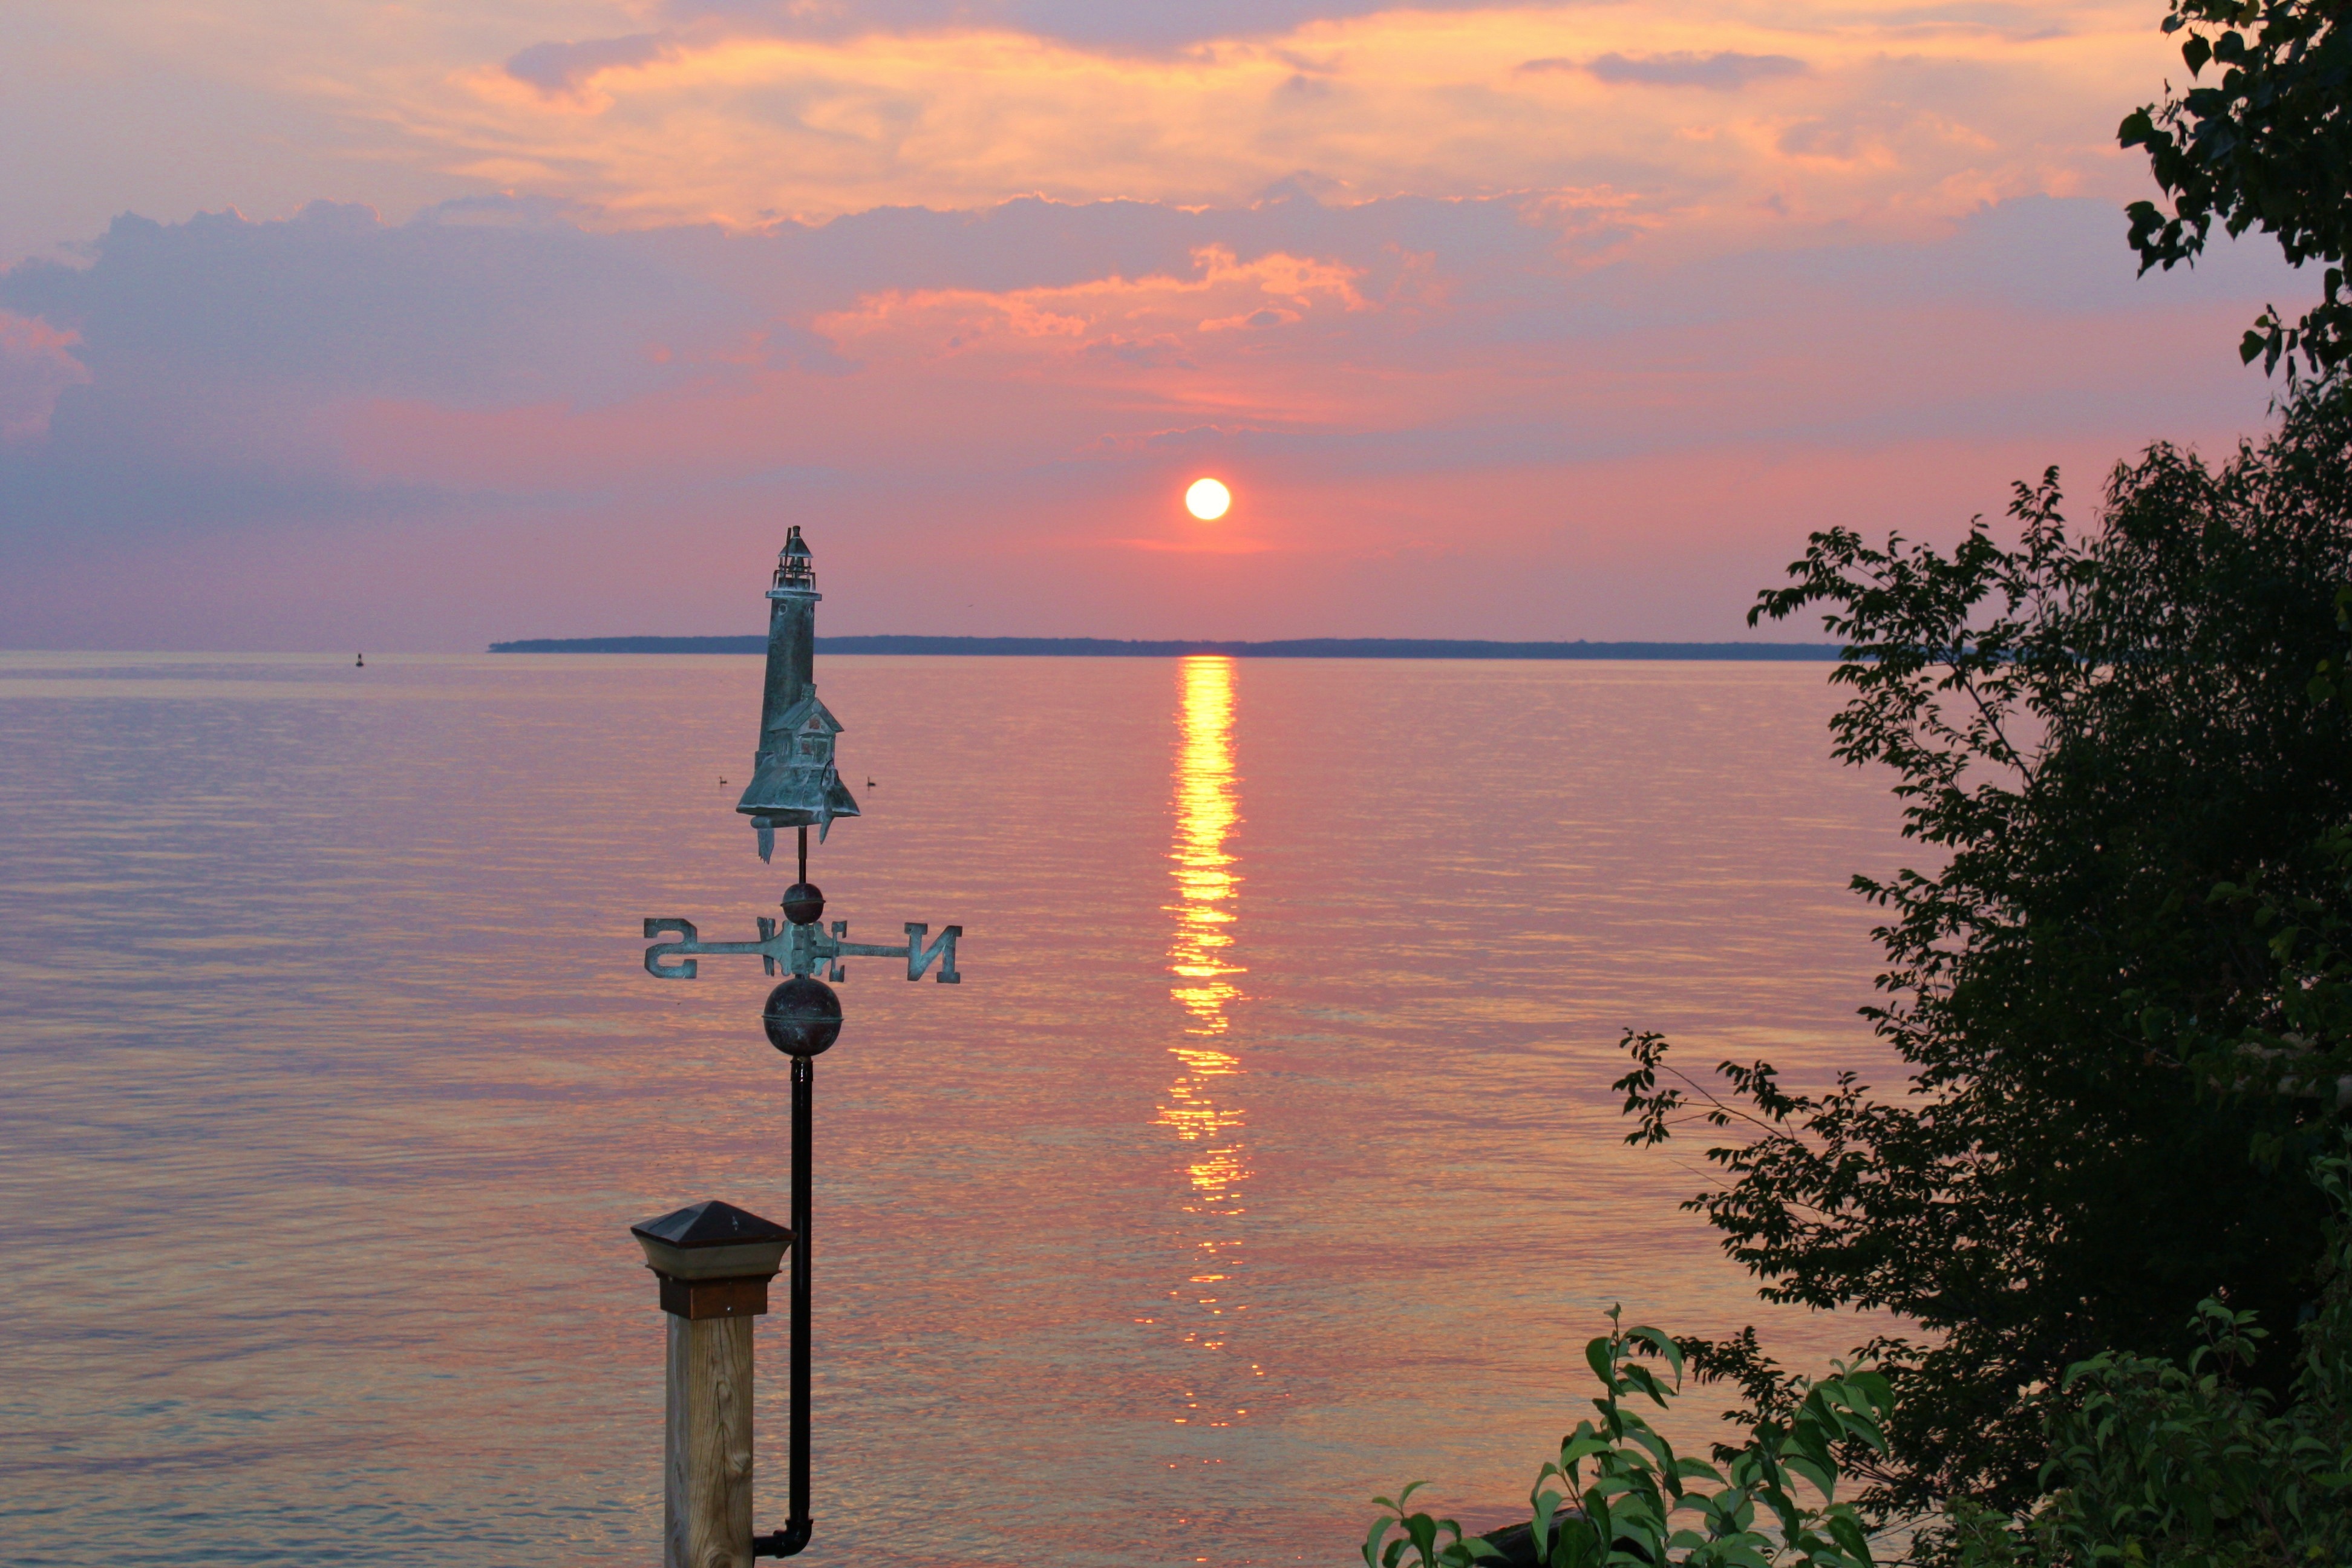
sea, coast, horizon, cloud, sky, sunrise, sunset, skyline, sunlight, morning, lake, dawn, solitude, dusk, idyllic, evening, twilight, orange, reflection, tranquil, scenic, peace, calm, bay, colorful, cloudscape, majestic, outdoors, clouds, relaxation, scene, harmony, afterglow, lake erie